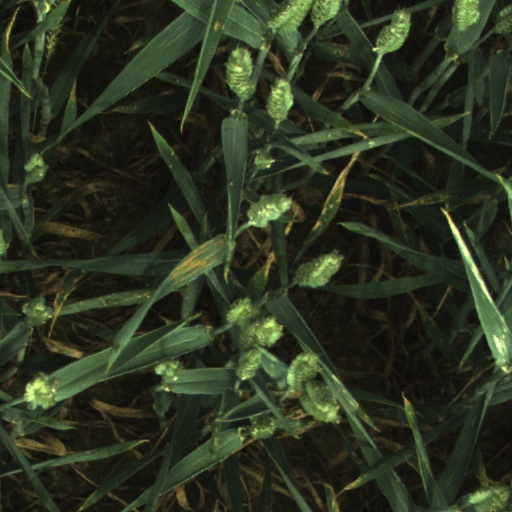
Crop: wheat